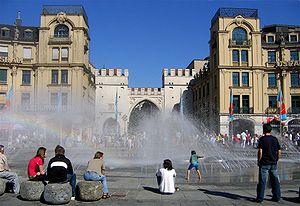
Stachus est une grande place située au centre de Munich, en Bavière. La place a été officiellement nommée Karlsplatz en 1797, après le règne de l'impopulaire Charles Theodore, électeur de Bavière. Les habitants de Munich utilisent rarement ce nom, appelant la place Stachus car se trouvait auparavant le pub Beim Stachus, qui appartenait jadis à Eustachius Föderl, qui y était situé jusqu'au début des travaux de construction de la Karlsplatz. Même les arrêts du Métro et du S-Bahn utilisent l'appellation non officielle.